Luke Patten

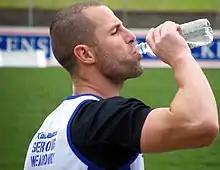

Luke "The General" Patten (born 9 January 1980) is a former professional rugby league footballer and NRL match official. A Junior Kangaroo and Country New South Wales representative he played for the Illawarra Steelers, St George Illawarra Dragons and the Canterbury-Bankstown Bulldogs in Australia and the Salford City Reds in the Super League. Patten won the 2004 NRL Premiership with the Bulldogs.